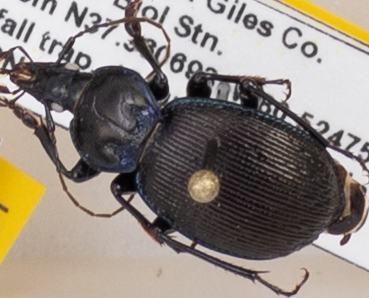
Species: Sphaeroderus stenostomus lecontei
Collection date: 2021-06-15
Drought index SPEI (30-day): -0.51
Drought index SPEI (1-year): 0.718
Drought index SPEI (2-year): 1.28